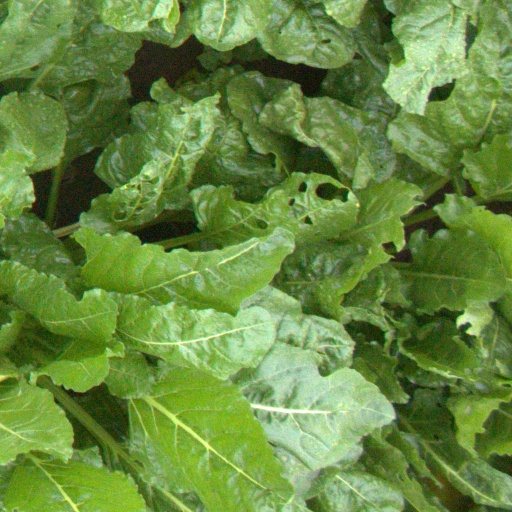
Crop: sugar beet